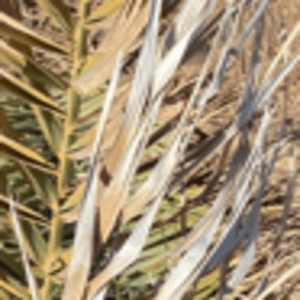
Label: Rachis Blight